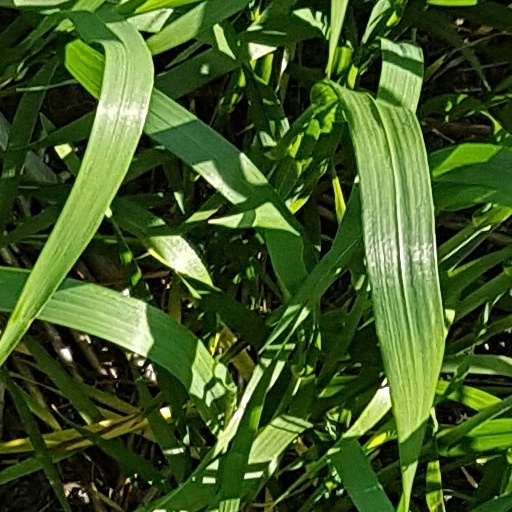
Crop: wheat